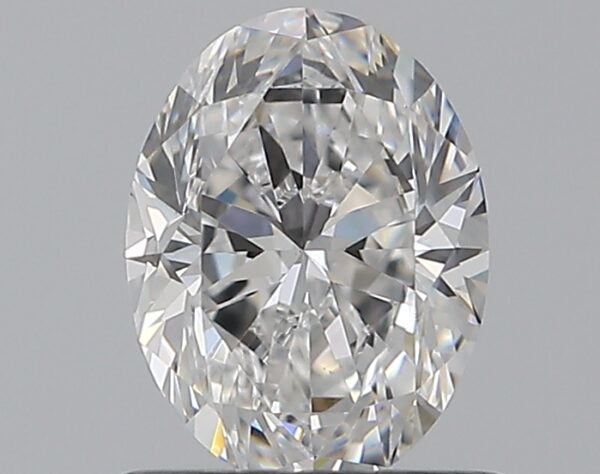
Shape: oval
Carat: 0.71
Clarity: VVS2
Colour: D
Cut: VG
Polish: EX
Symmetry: VG
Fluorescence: F
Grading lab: GIA
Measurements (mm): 6.58 x 4.94 x 3.23